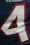
Number: 4